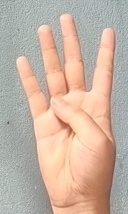
ASL sign: 4